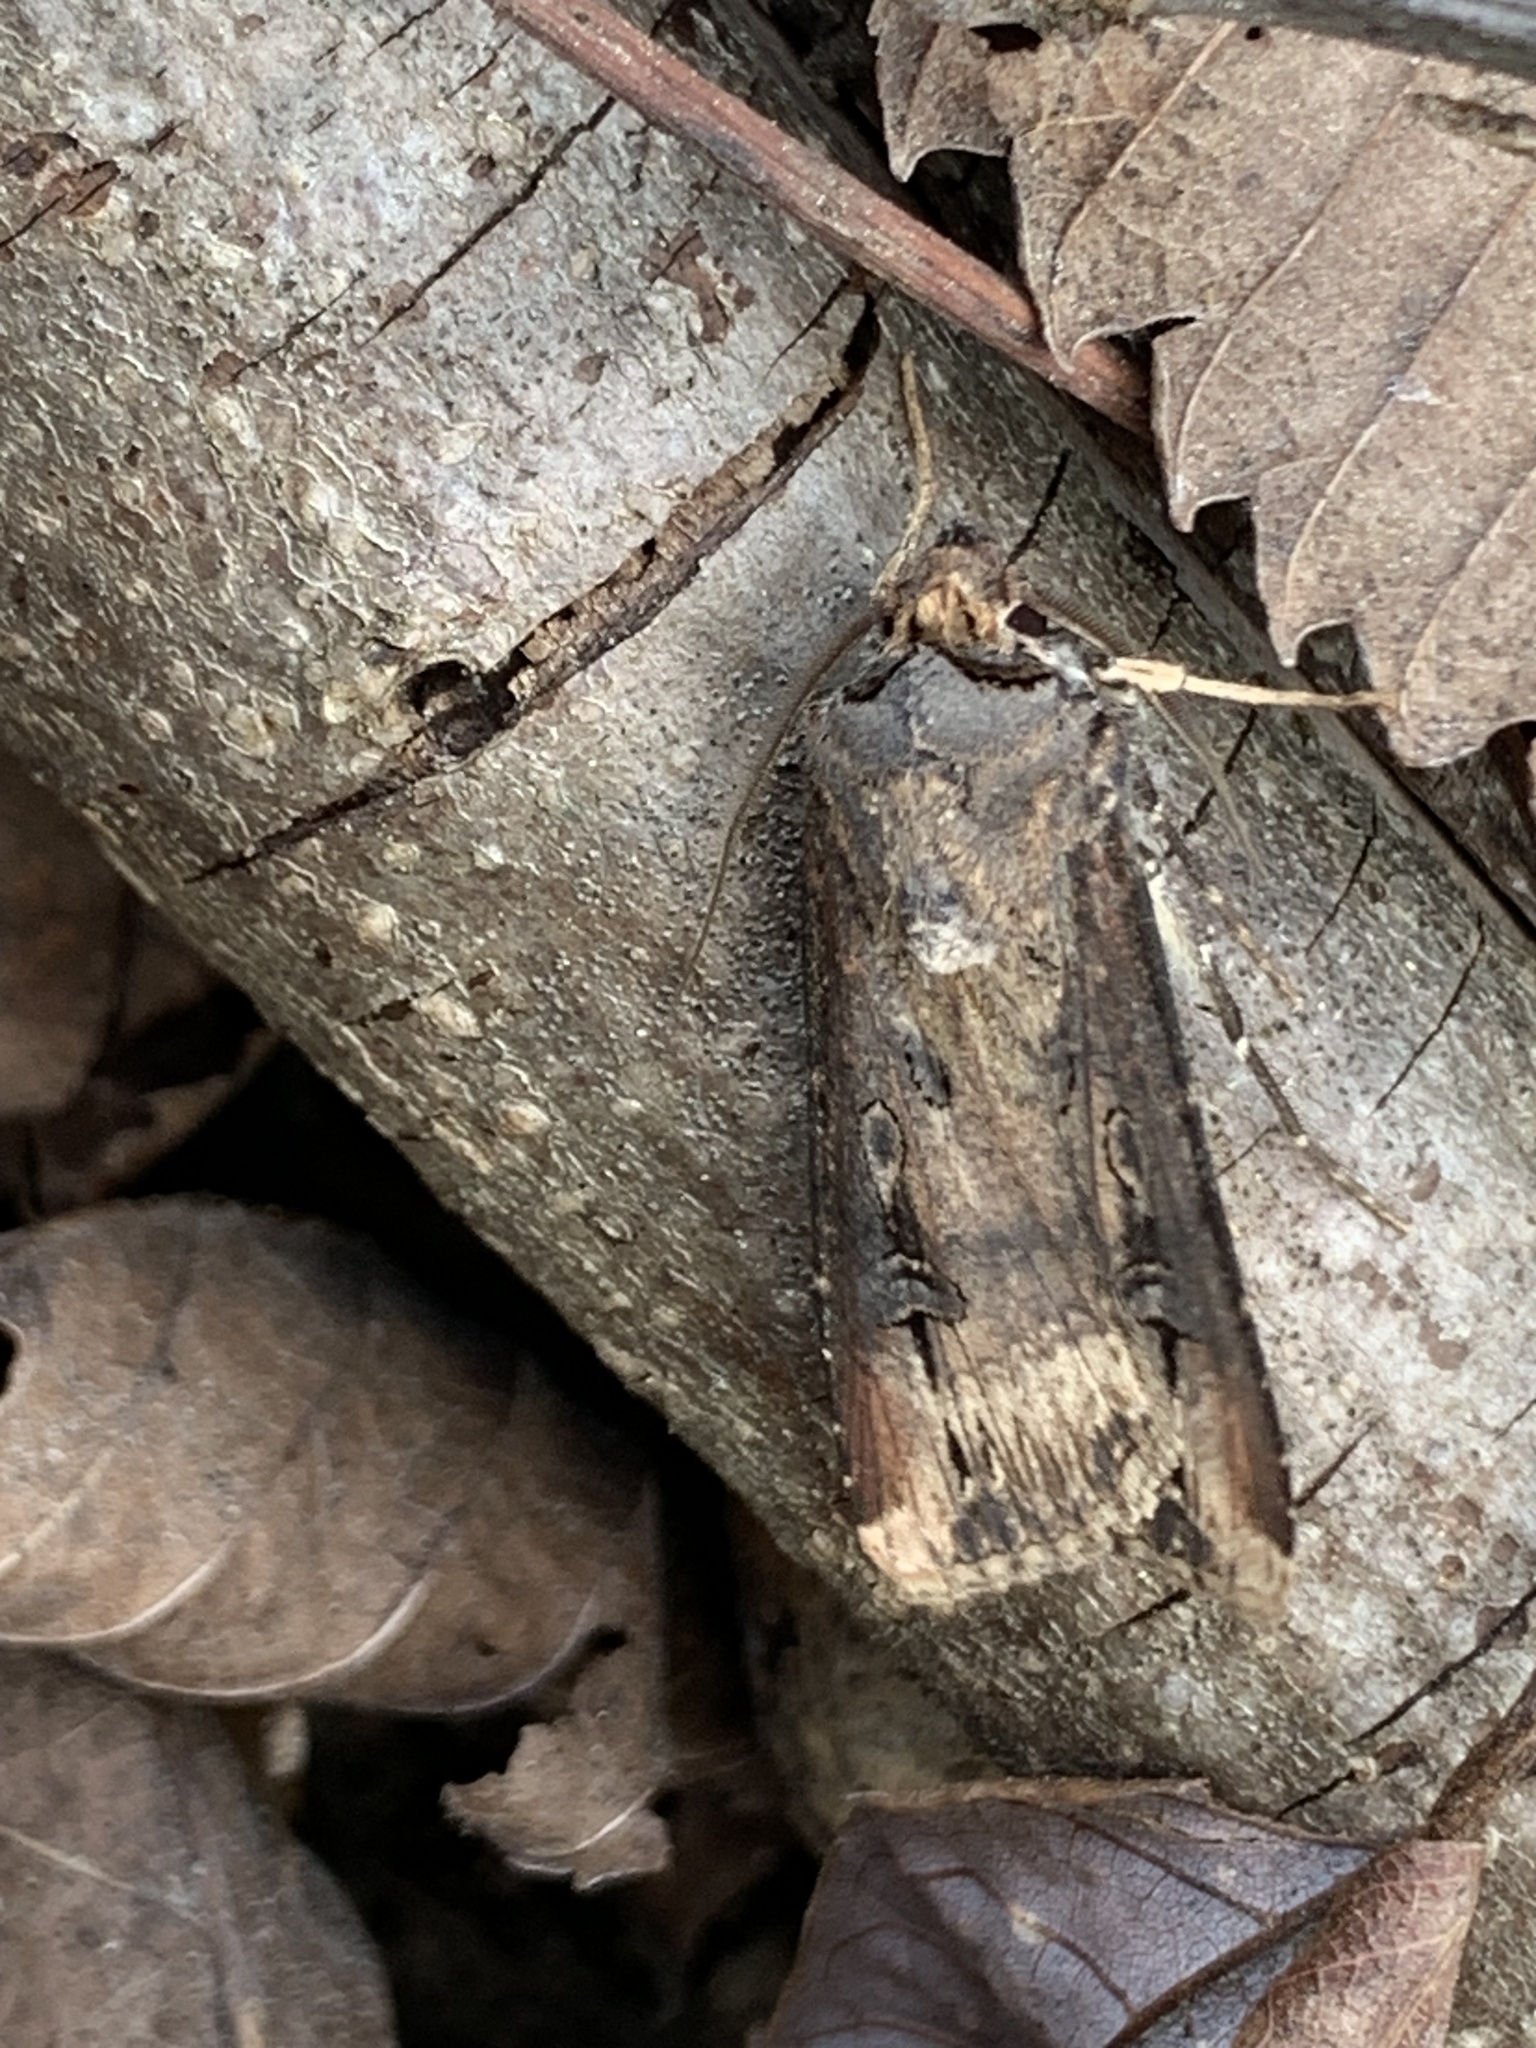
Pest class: cutworms